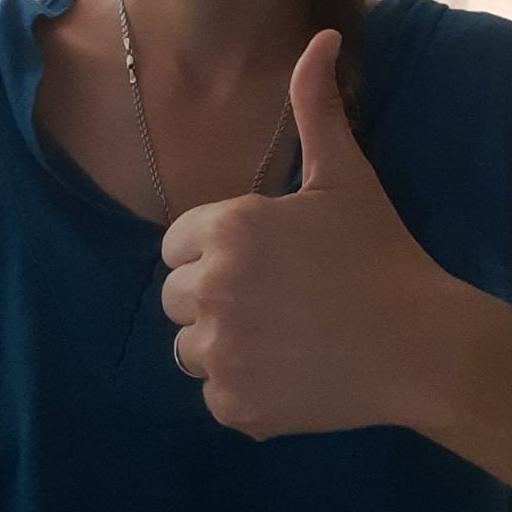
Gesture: like